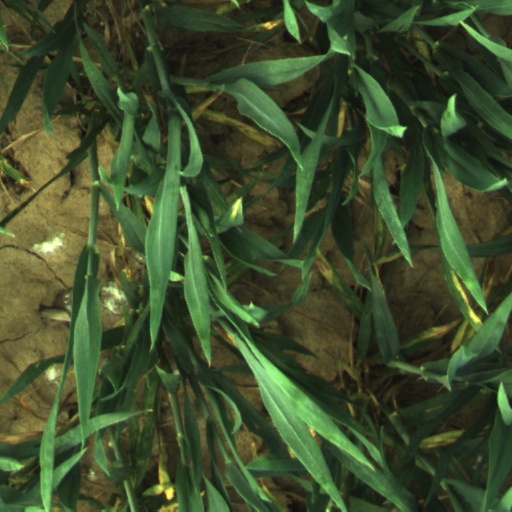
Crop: wheat